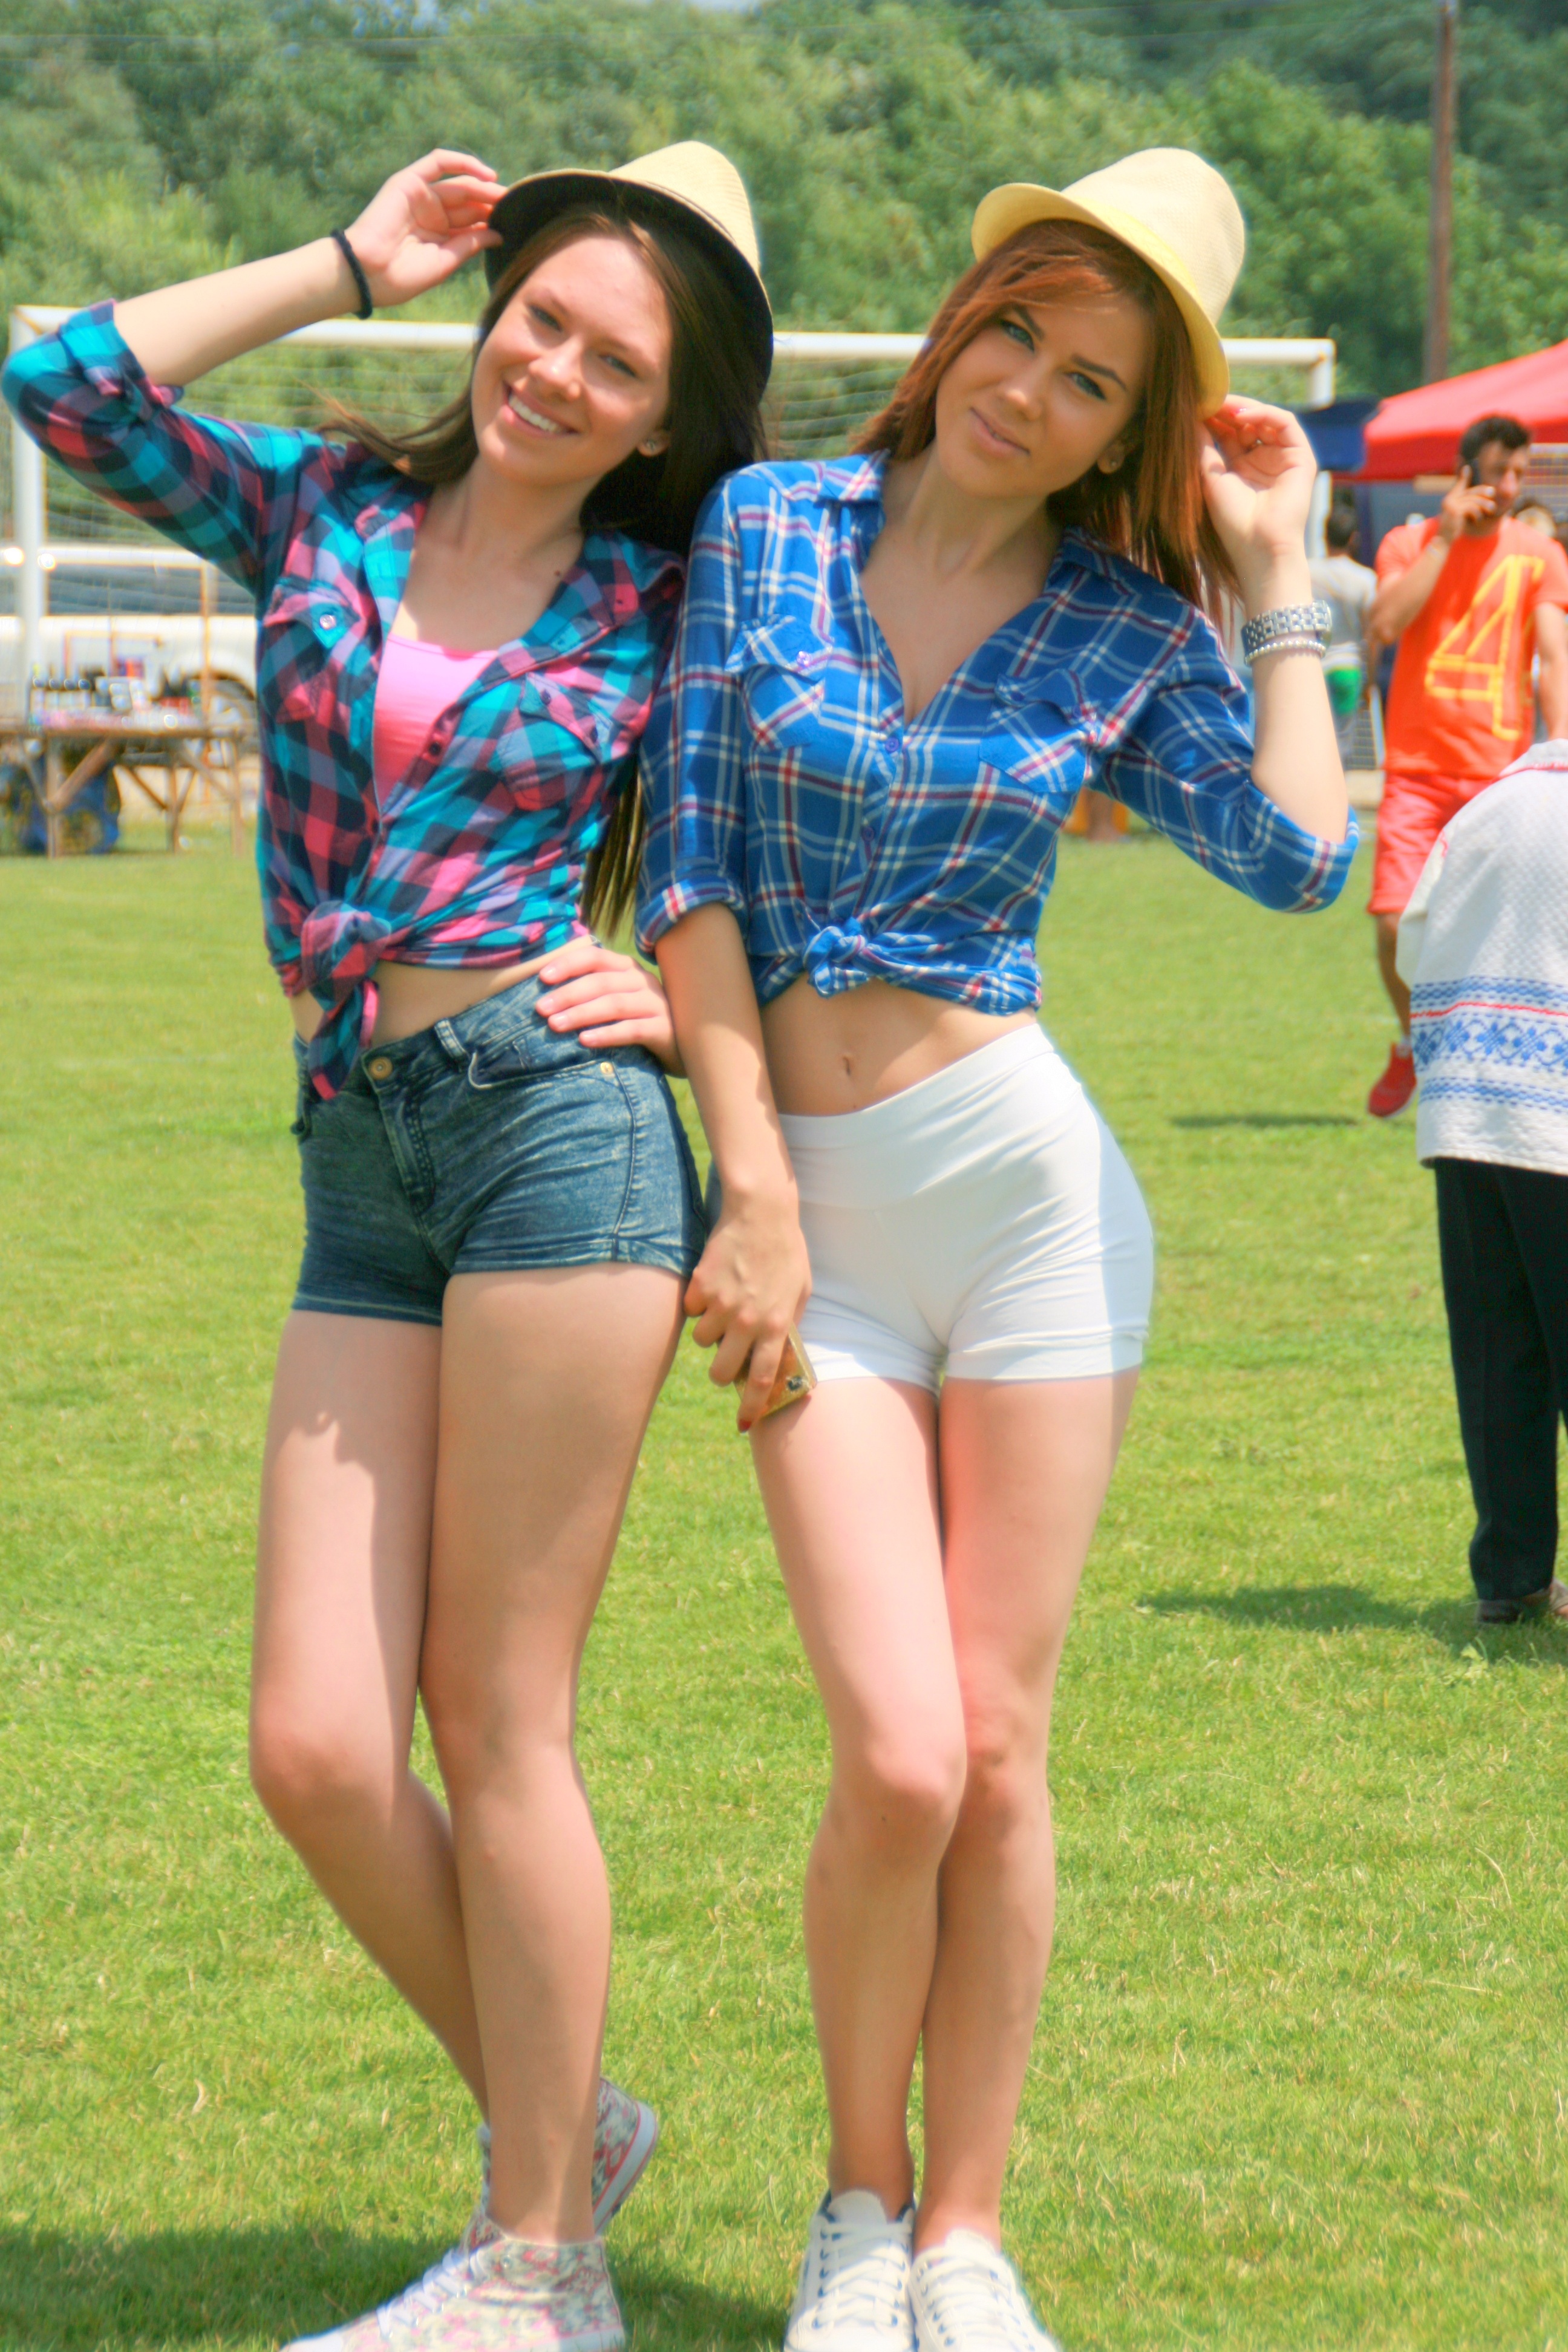
summer, leg, smile, picnic, girls, sports, thigh, beauty, hats, cheerfulness